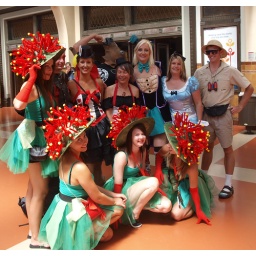
The girls in green are Pohutukawa Flowers.I love sevens time - all the costumes show immense amounts of imagination!